Conquest of California

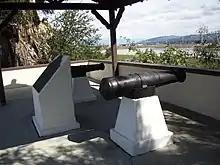
Battle of Río San Gabriel cannons and memorial in Montebello, California

To supplement this remaining force, Commodore Stockton ordered Captain John C. Frémont, on the U.S. Army Corps of Topographical Engineers survey, to secure 100 volunteers in addition to the California Battalion he had organized earlier. He received 160, exceeding his order. The volunteers were to act primarily as occupation forces to free up Stockton's marines and sailors. The core of the California Battalion was the approximately 30 army personnel and 30 scouts, guards, ex-fur trappers, Indians, geographers, topographers and cartographers in Frémont's exploration force, which was joined by about 150 Bear Flaggers. The American marines, sailors, and militia easily took over the cities and ports of northern California; within days they controlled Monterey, San Francisco, Sonoma, Sutter's Fort, New Helvetia, and other small pueblos in northern Alta California. Nearly all were occupied without a shot being fired. Some of the southern pueblos and ports were also rapidly occupied, with almost no bloodshed.